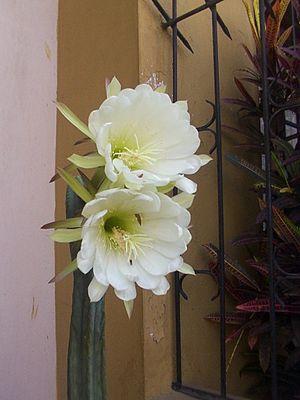
Le Cierge du Pérou est une espèce de cactus colonnaire natif d'Argentine et répandu en Amérique du Sud.